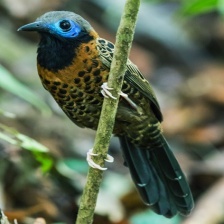
Species: ANTBIRD
Scientific name: THAMNOPHILIDAE